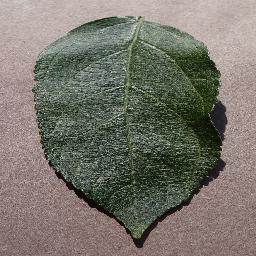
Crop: apple
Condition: healthy